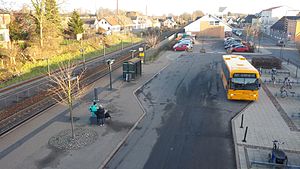
Jyderup Station
Jyderup Station
Jyderup Station er en dansk jernbanestation i Jyderup.